Virginia Satir

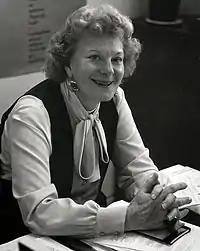
Virginia Satir

Virginia Satir was born on June 26, 1916 in Neillsville, Wisconsin. She was the eldest of five children born to Oscar Alfred Reinnard Pagenkopf and Minnie (Happe) Pagenkopf. When she was five years old, Satir suffered from appendicitis. Her mother, a devout Christian Scientist, refused to take her to a doctor. By the time Satir's father decided to overrule his wife, the young girl's appendix had ruptured. Doctors were able to save her life, but Satir was forced to stay in the hospital for several months.